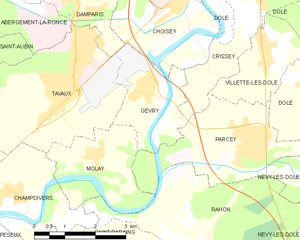
Gevry est une commune française située dans le département du Jura, en région Bourgogne-Franche-Comté.